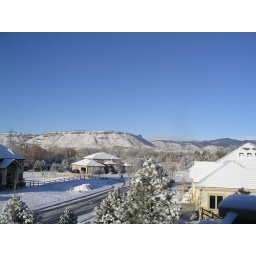
View of north table mountain on a snowy morning in Colorado